Workbench (AmigaOS)

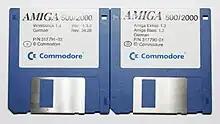
Workbench 1.3.2 and Extras floppy disks (German version)

Workbench 1.0 was released with the first Amiga, the Amiga 1000, in 1985. The 1.x versions of Workbench used a blue-and-orange color scheme, designed to give high contrast on even the worst of television screens (the colors can be changed by the user). Versions 1.1 consists mostly of bug fixes and, like version 1.0, was distributed for the Amiga 1000 only.